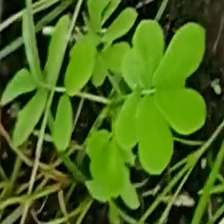
Weed species: Sicklepod_(Senna obtusifolia)